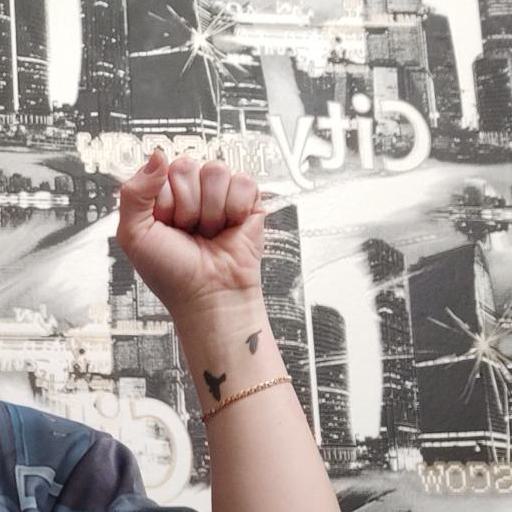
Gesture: fist